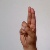
The image shows a hand gesture representing the letter 'U' in Indian Sign Language.